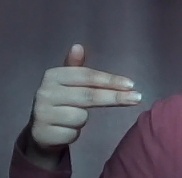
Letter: ghain